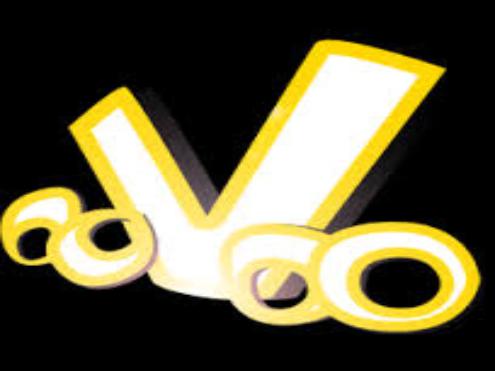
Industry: Others